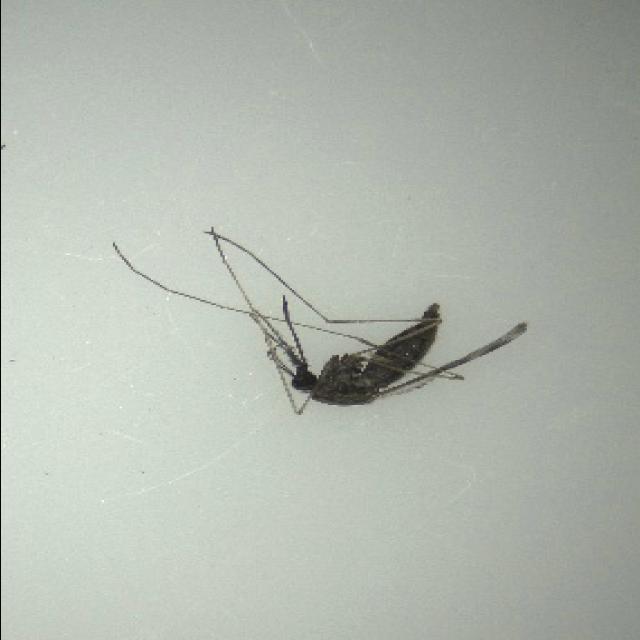
Species: anopheles_sinensis